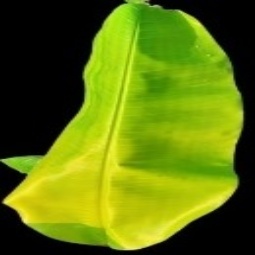
Label: Sulphur